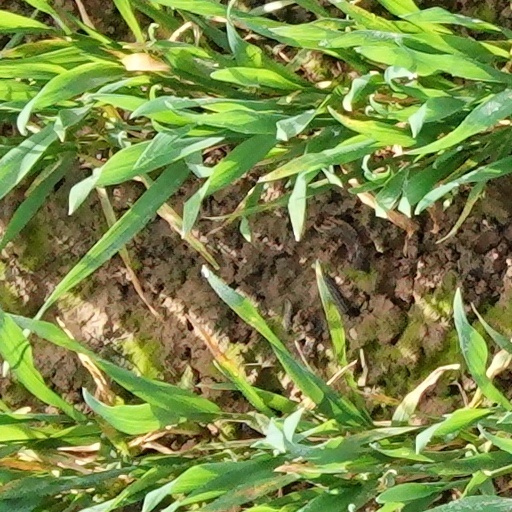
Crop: wheat